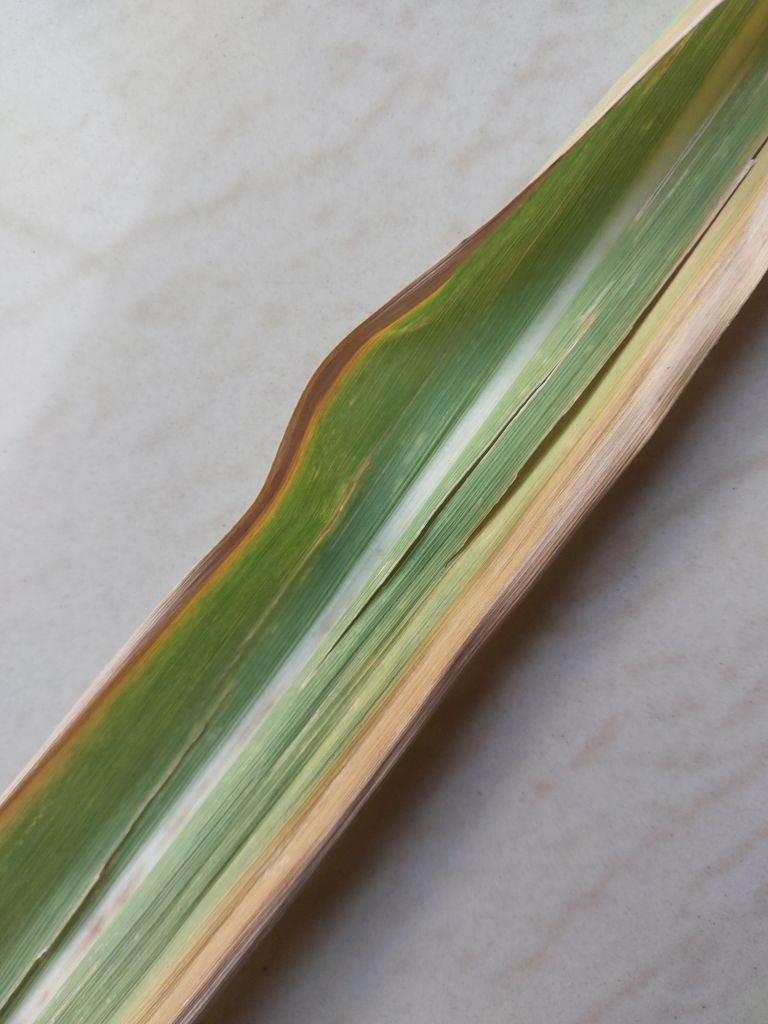
Label: Yellow Leaf